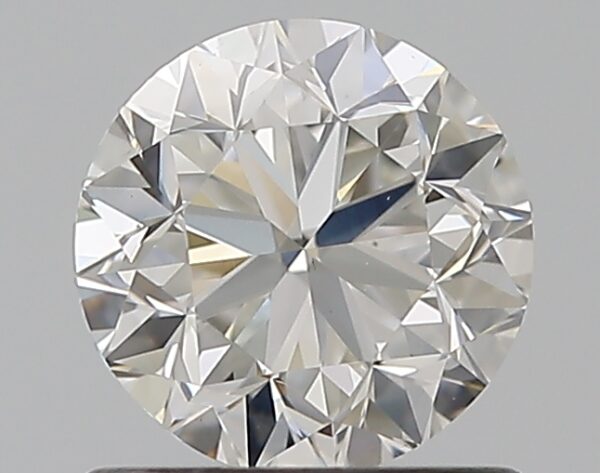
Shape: round
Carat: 0.9
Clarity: VS1
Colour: G
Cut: GD
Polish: EX
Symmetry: VG
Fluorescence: N
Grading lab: GIA
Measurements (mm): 5.86 x 5.93 x 3.9